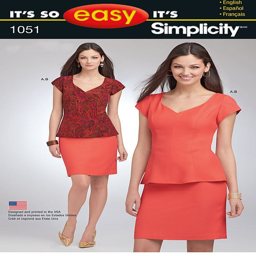
patterns that almost pay for themselves